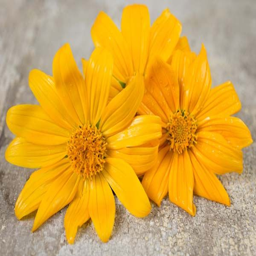
yellow version of this popular plant with delightful apricot - yellow flowers .